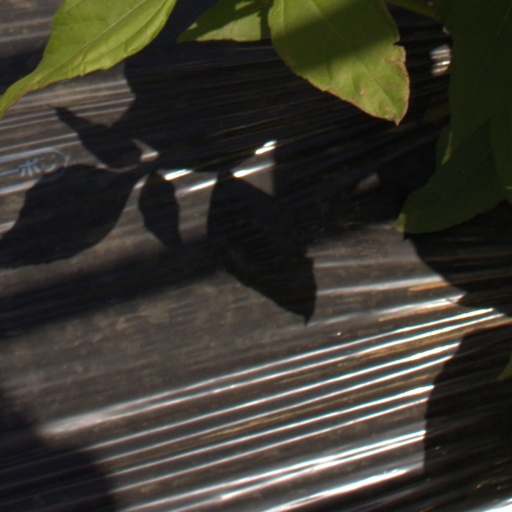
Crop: Jerusalem artichoke